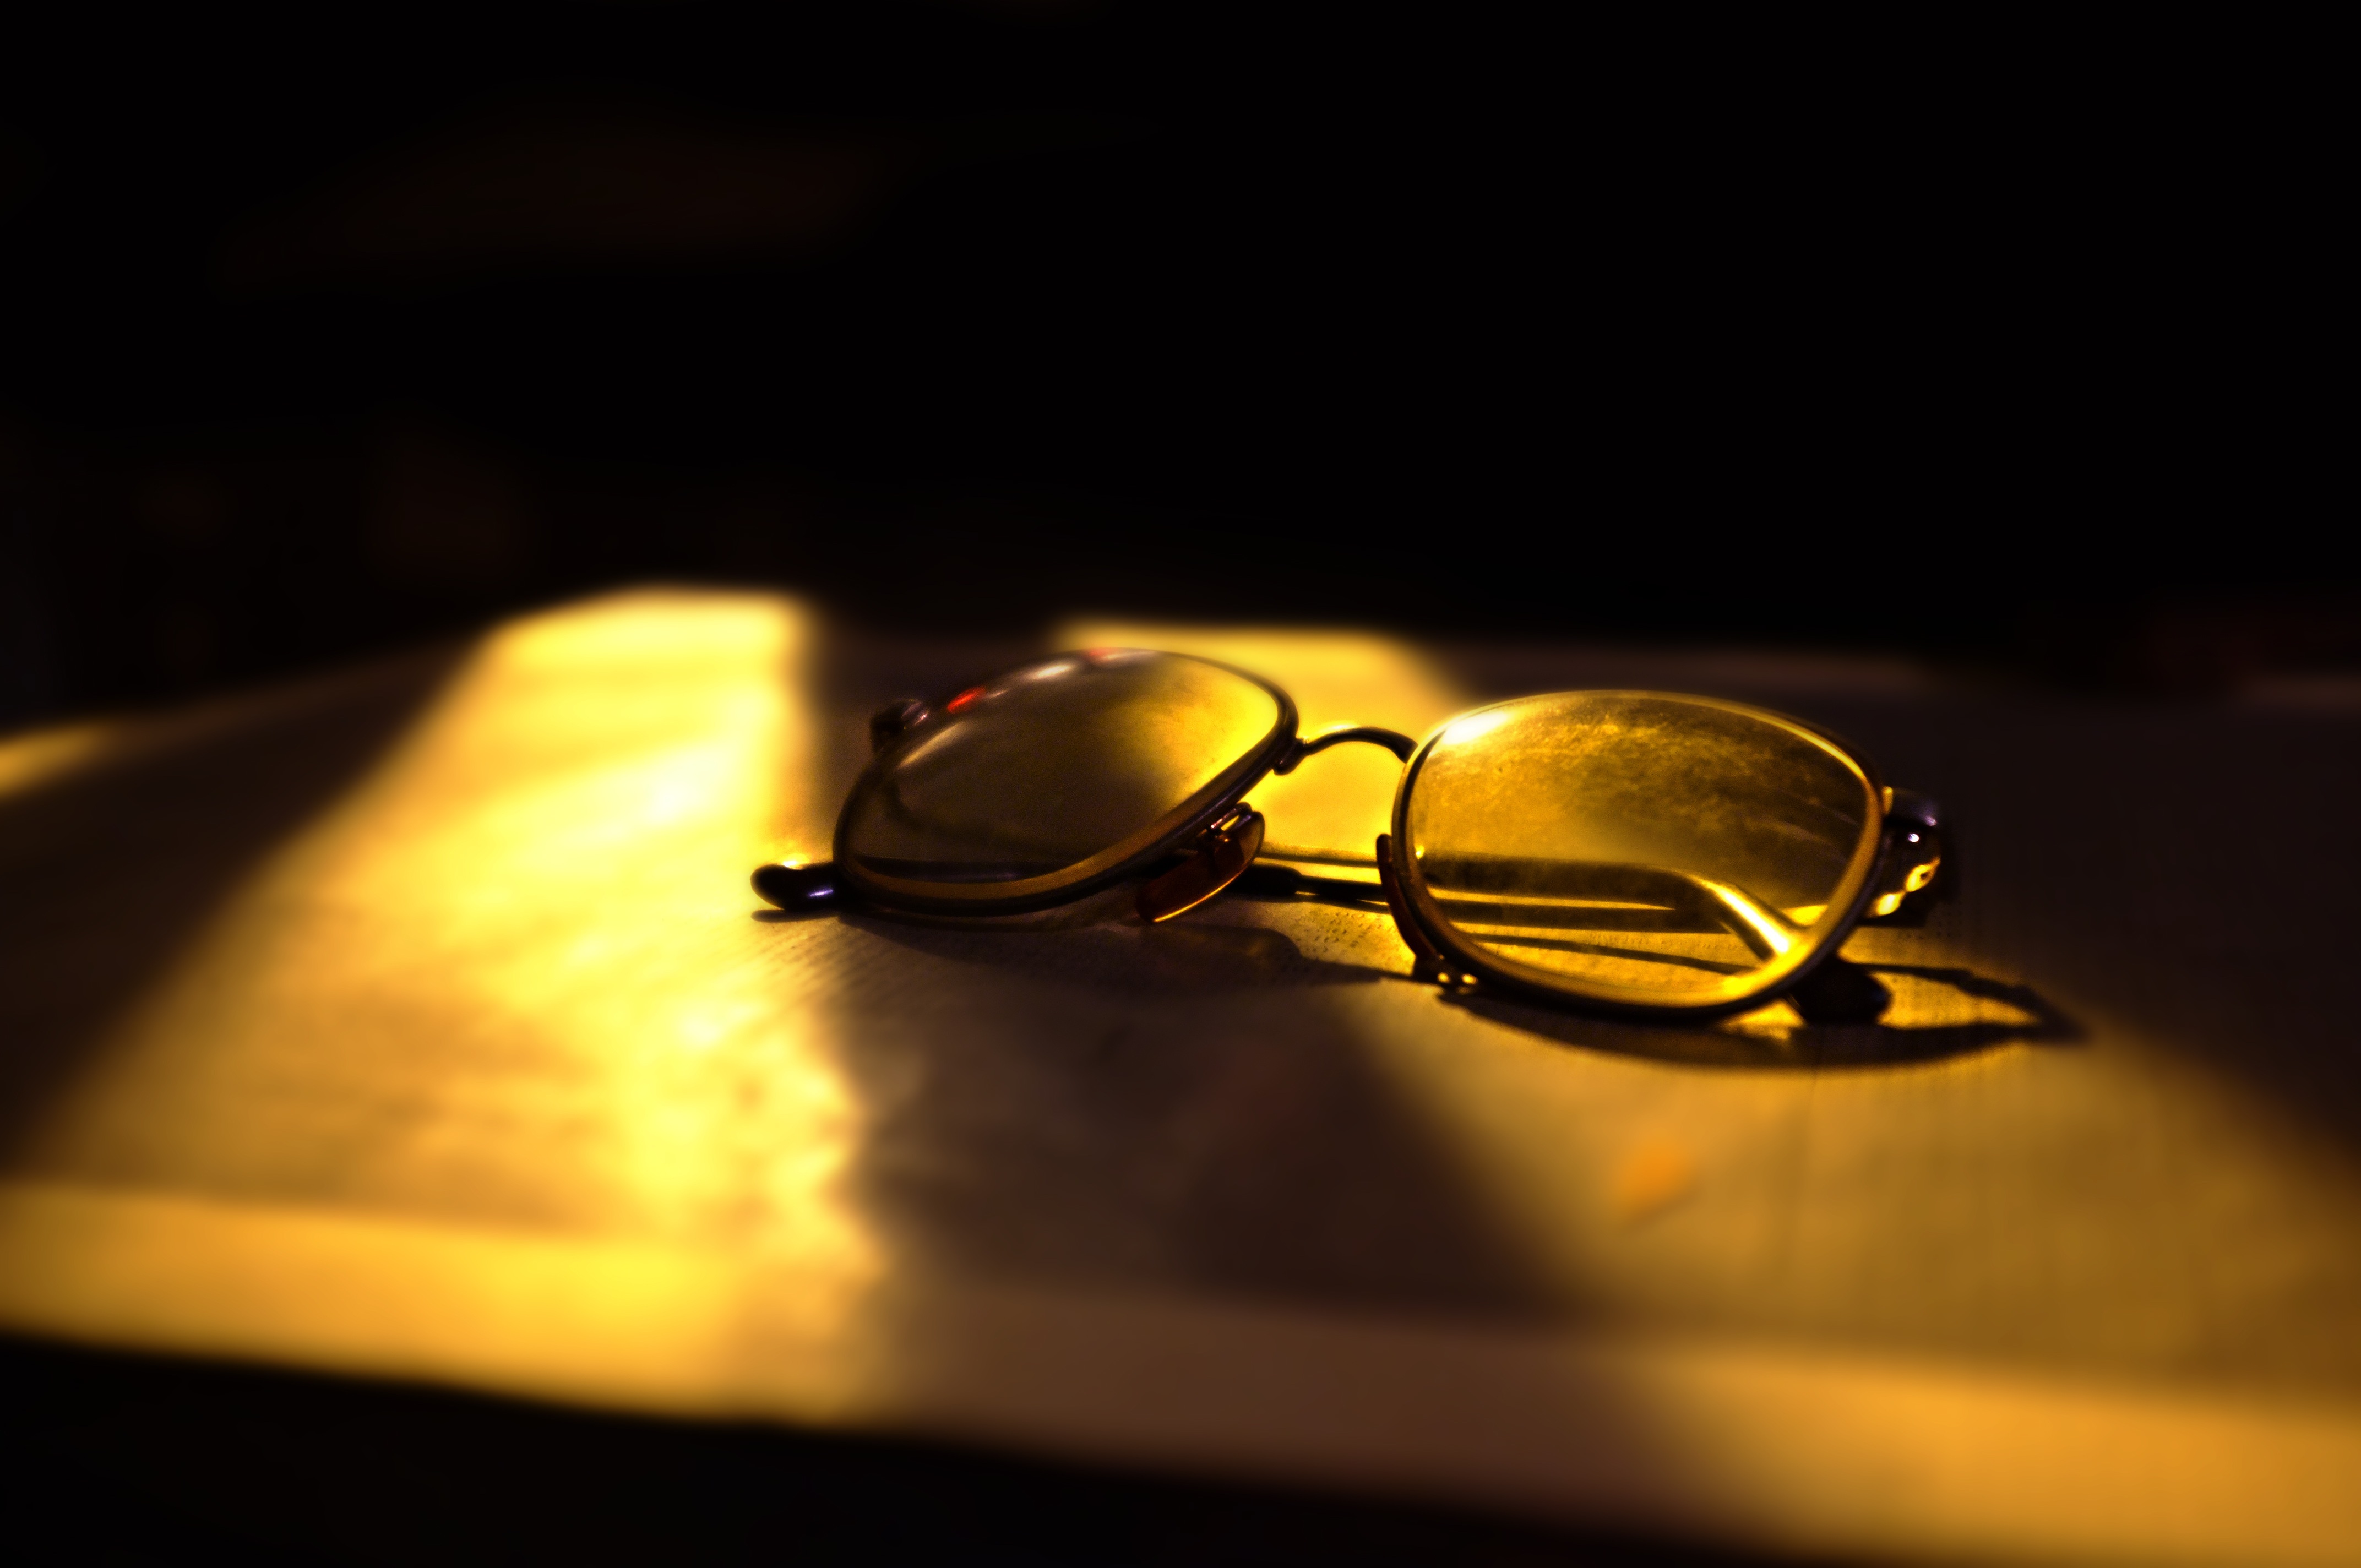
light, sunlight, dark, darkness, black, yellow, lighting, circle, close up, shadows, sunglasses, glasses, eyeglasses, eyewear, macro photography, vision care